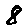
Label: 8